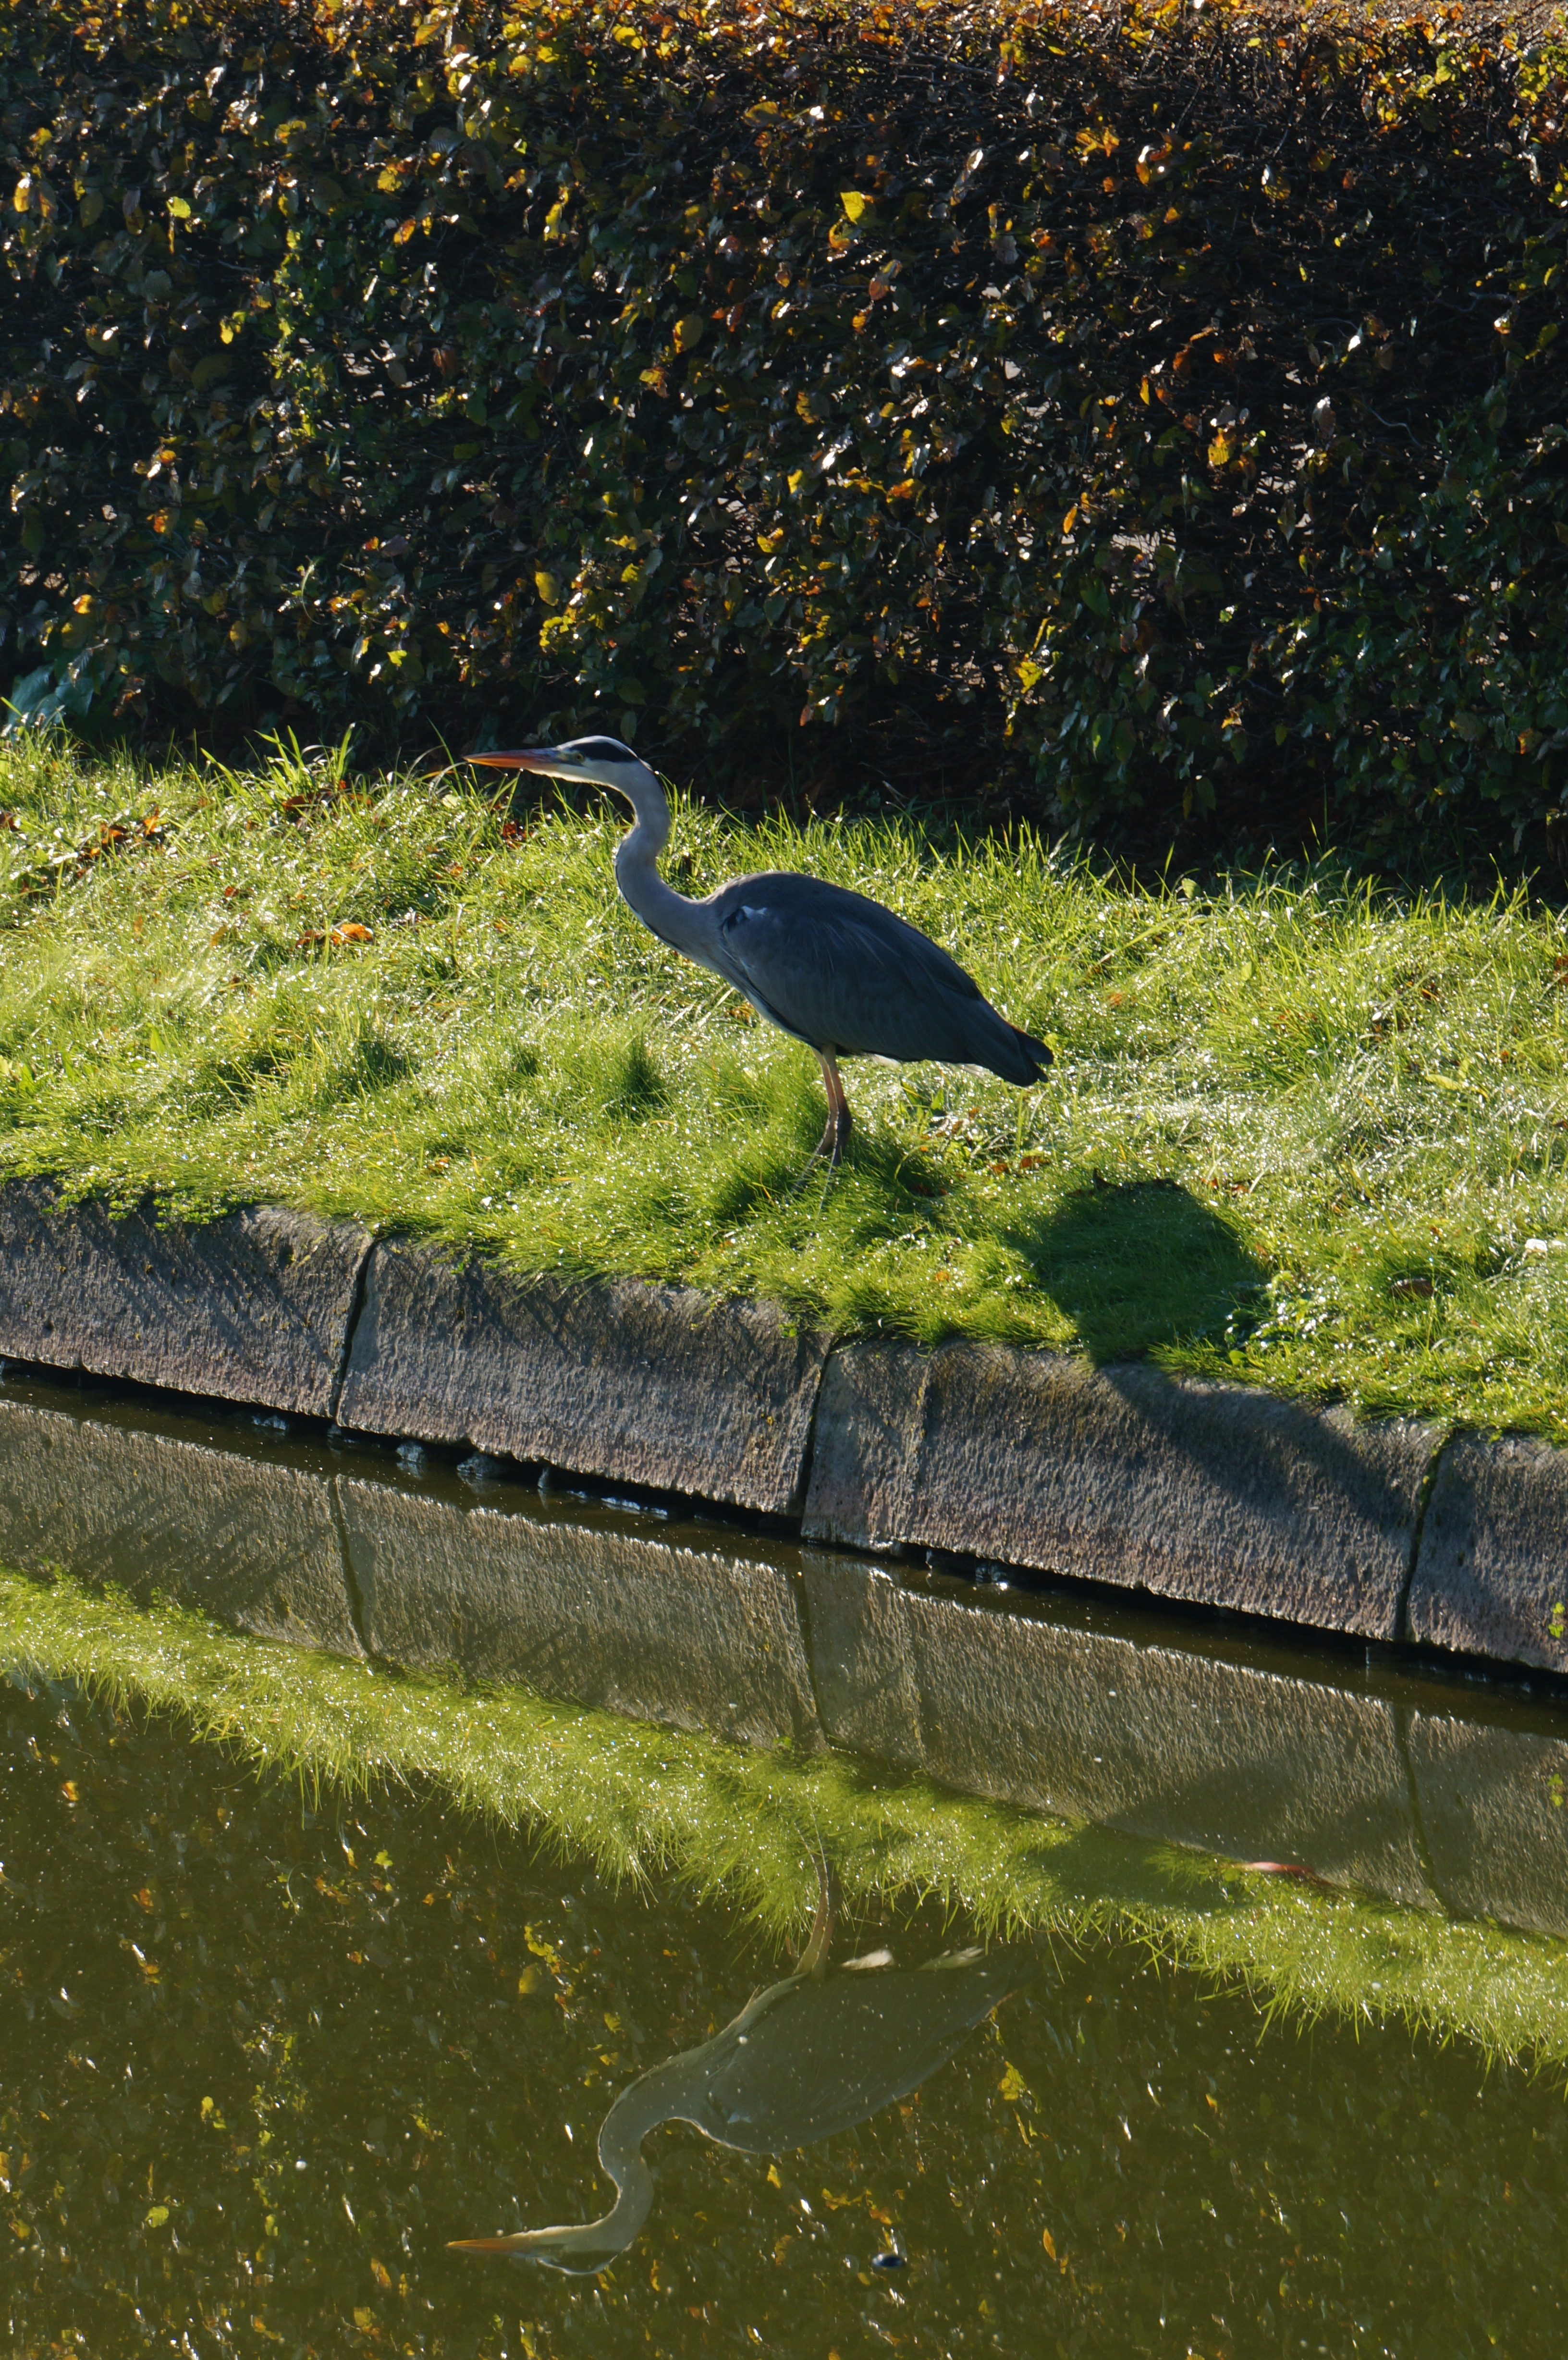
tree, water, nature, grass, bird, leaf, wildlife, green, reflection, autumn, fauna, heron, grey heron, ardea cinerea, perching bird